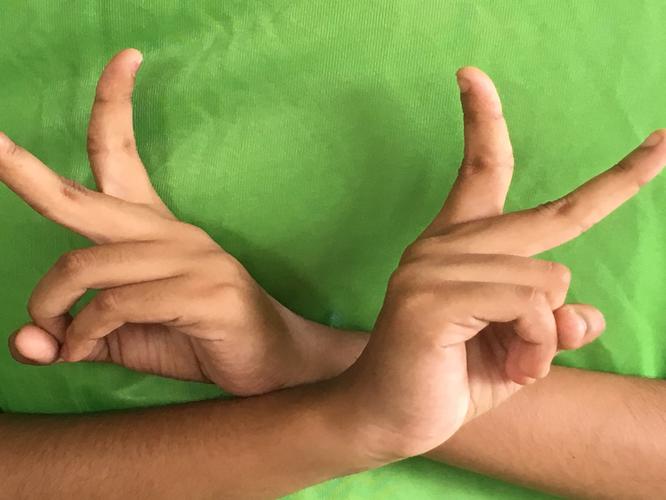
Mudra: Kartariswastika
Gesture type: double_hand